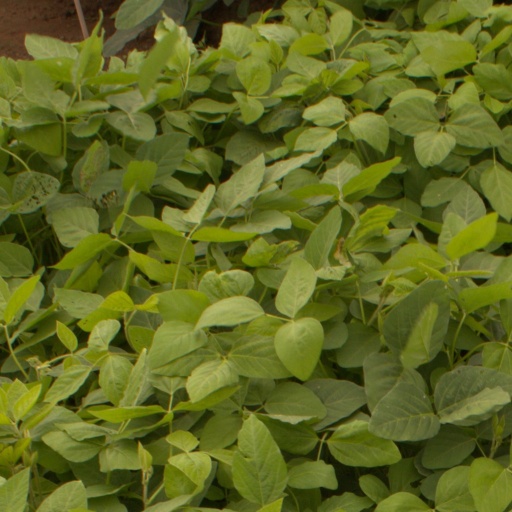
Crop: soybean